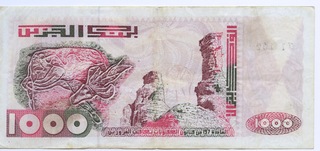
Denomination: 1000DZD